Arrifes

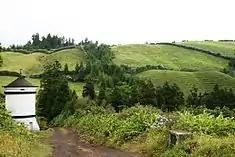
The landscape of the higher altitude terrain of Arrifes, on the road to Sete Cidades

It is situated northeast of the urbanized core of Ponta Delgada and constituted from three main localities: Piedade, Saúde and Milagres. Also, it extends from these communities toward the north-northeast until Serra Gorda, making it the largest parish in the municipality, and one of the largest on the island. Other localities are Arribanas, Castanheira, Grotinha, Nordela and Recantos.